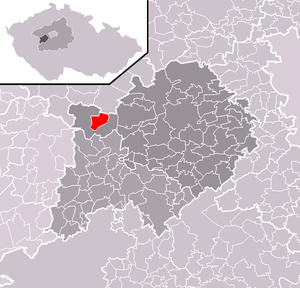
Kublov est une commune du district de Beroun, dans la région de Bohême-Centrale, en République tchèque. Sa population s'élevait à 671 habitants en 2020.